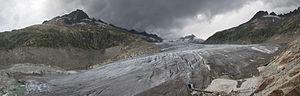
Le Glacier du Rhône dans la commune d'Oberwald, en Suisse. Türkçe: Rhone Buzulu'na bakış.